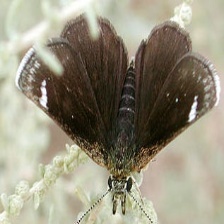
Species: SOOTYWING